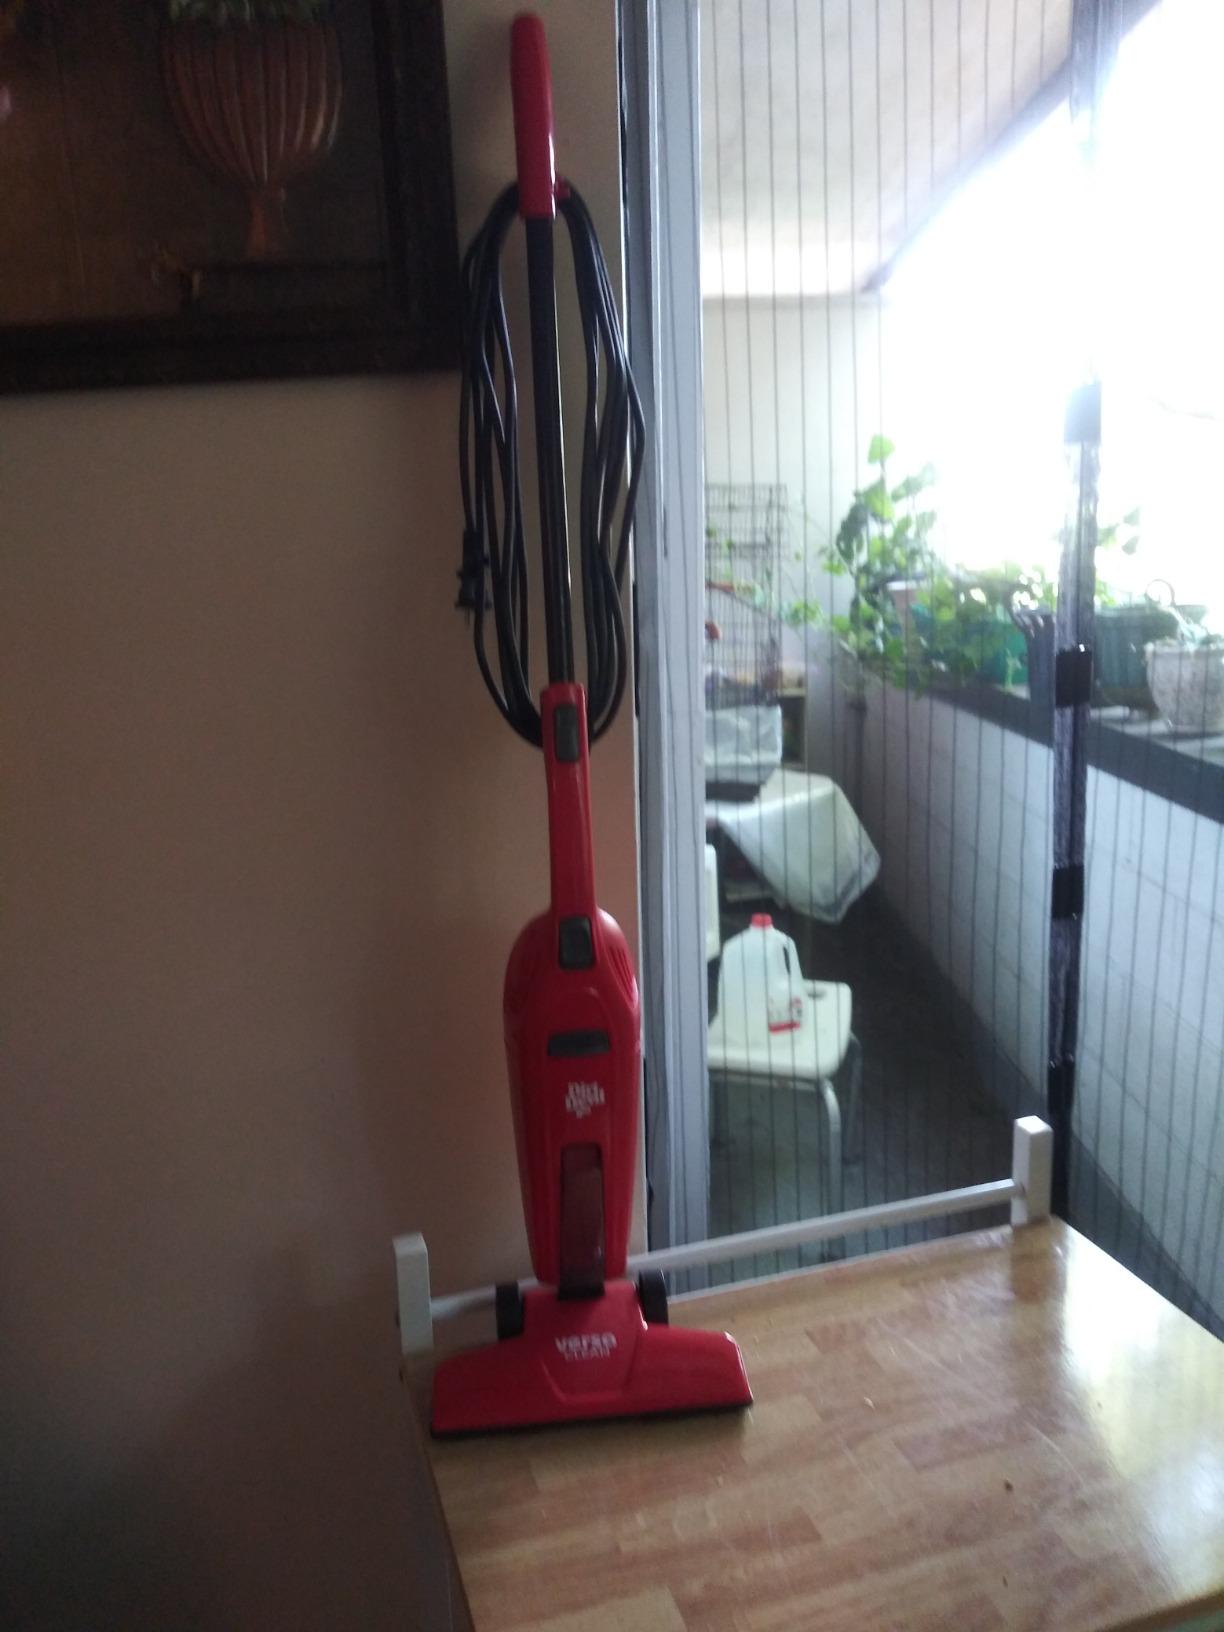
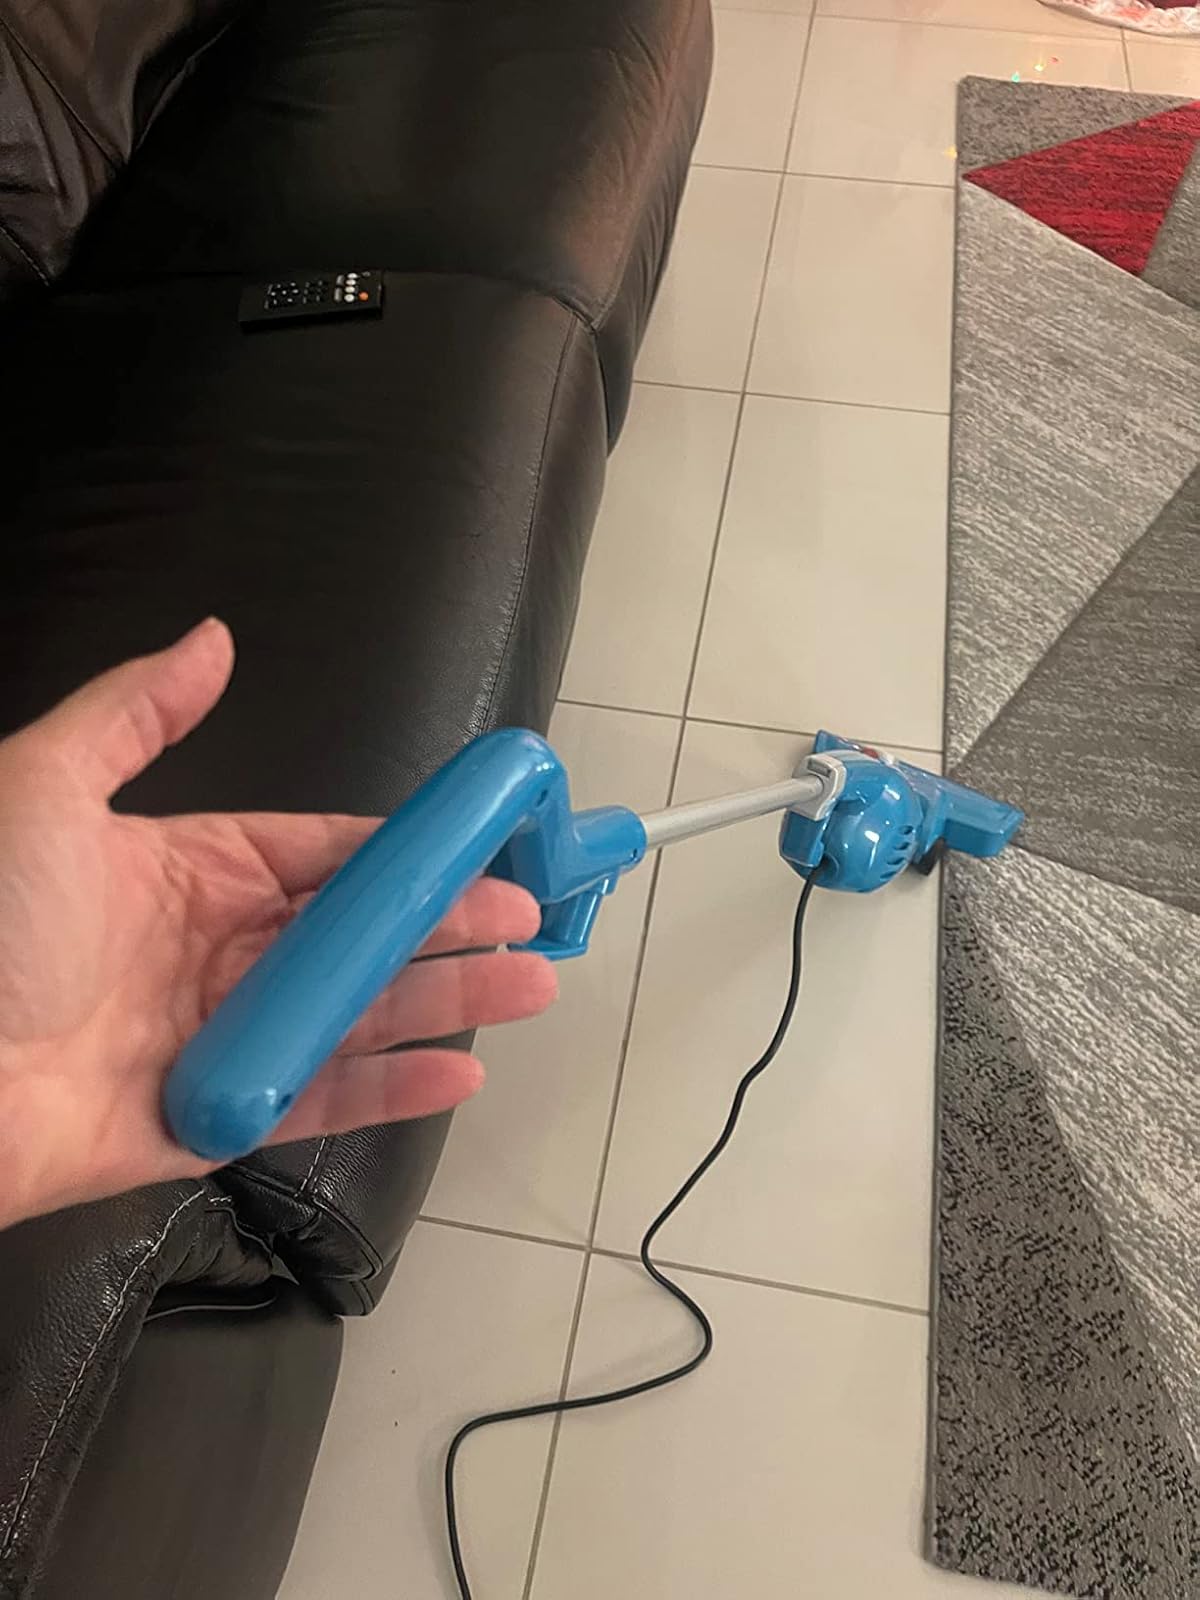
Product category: items_vacuum
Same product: no